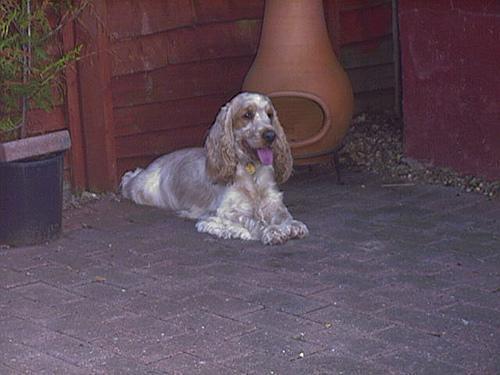
english cocker spaniel